Ilchester Town Hall

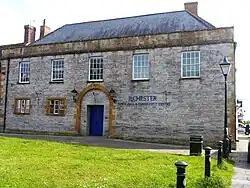
Ilchester Town Hall

Ilchester Town Hall is a municipal building in the High Street in Ilchester, Somerset, England. The structure, which serves as the offices and meeting place of Ilchester Parish Council, is a Grade II listed building.